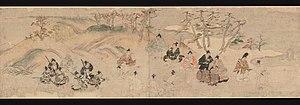
Le Rouleau illustré du roman de Sumiyoshi est un emaki datant de l’époque de Kamakura. Il illustre le Sumiyoshi monogatari, un roman du Xᵉ siècle qui narre les mésaventures d'une jeune fille maltraitée par sa belle-mère et sa romance avec un soldat de haut rang. L’œuvre classée bien culturel important est conservée au musée national de Tokyo, mais quatre fragments en ont été détachés au XIXᵉ siècle.